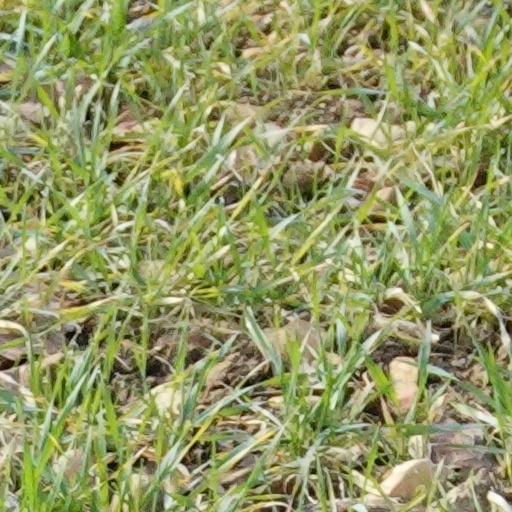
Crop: wheat